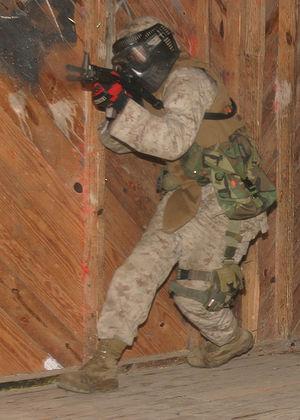
La 4e Marine Expeditionary Brigade était une unité de la taille d'une brigade du Corps des Marines des Etats-Unis conçue spécifiquement pour être une unité antiterroriste. La mission de cette unité était d'être une unité rapidement déployable partout où elle était nécessaire dans le monde afin qu'elle puisse lutter contre le terrorisme et dissuader, détecter et défendre contre les groupes terroristes tant au niveau national qu'international. L'unité est devenue opérationnelle le 29 octobre 2001 et a été désactivée en février 2006.